United Nations Security Council Resolution 1345

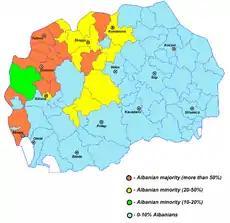
Albanians in Macedonia (2002)

United Nations Security Council resolution 1345, adopted unanimously on 21 March 2001, after reaffirming resolutions 1160 (1998), 1199 (1998), 1203 (2000), 1239 (1999) and 1244 (1999) on the situation in the former Yugoslavia, the council condemned extremist violence and terrorist activities in parts of Macedonia and southern Serbia and called upon Kosovo Albanian leaders to condemn the violence.